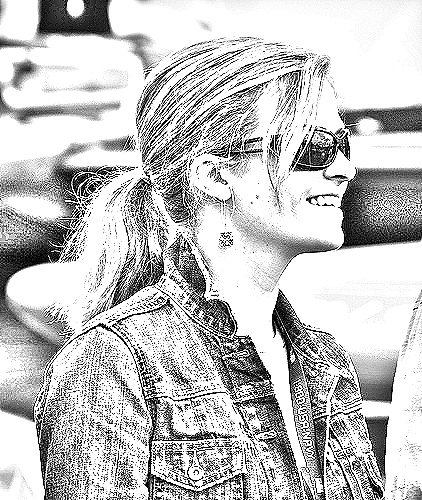
Portrait style: Sketch Portrait